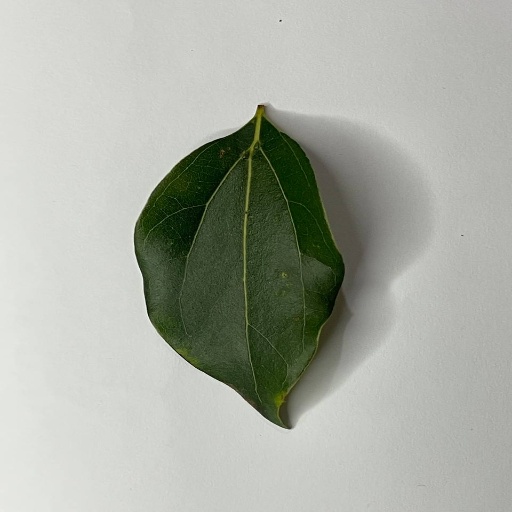
Species: Camphor
Leaf condition: Healthy Leaf